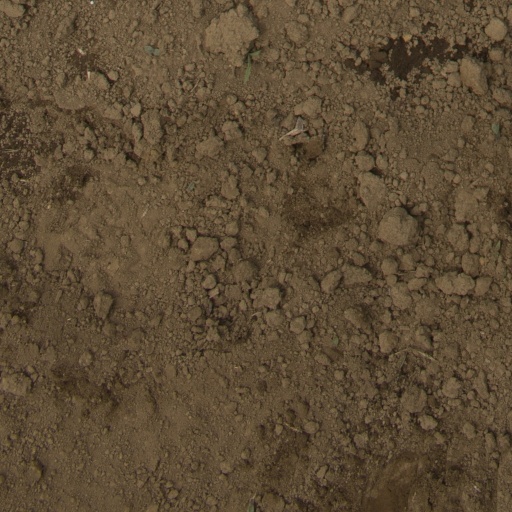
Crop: Jerusalem artichoke